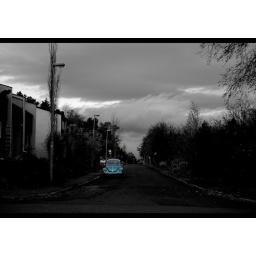
the blue car in the street